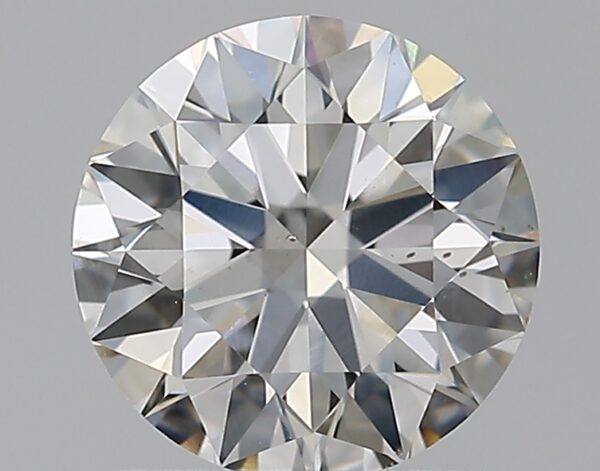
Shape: round
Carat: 1
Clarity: VS2
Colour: J
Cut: EX
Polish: EX
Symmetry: EX
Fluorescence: N
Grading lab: GIA
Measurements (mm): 6.37 x 6.4 x 3.95